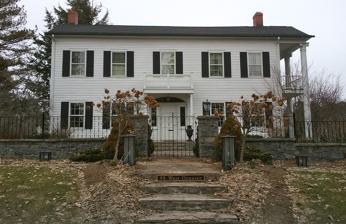
Building: James and Lydia Canning Fuller House
Country: United States of America
Year built: 1815
Historic house in New York, United States United States historic place James and Lydia Canning Fuller House U.S. National Register of Historic Places Show map of New York Show map of the United States Interactive map showing the location for James and Lydia Canning Fuller House Location W. Genesee St., Skaneateles, New York Coordinates 42°56′41″N 76°26′22″W / 42.94472°N 76.43944°W / 42.94472; -76.43944 Area less than one acre Built 1815 Architect Thompson, Peter; Billing, John Architectural style Federal MPS Freedom Trail, Abolitionism, and African American Life in Central New York MPS NRHP reference No. 03000595 Added to NRHP July 3, 2003 The James and Lydia Canning Fuller House in Skaneateles, New York is a historic house, which on three occasions was used as part of the Underground Railway . James Fuller married Lydia Charleton in 1815 in Bristol at the Friends Meeting House. This was the same year as the house was built. James Canning Fuller was the secretary of the Skaneateles Anti-Slavery Society in 1838. He was a delegate to the World's Anti-Slavery Convention in 1840 in London. The house was listed on the National Register of Historic Places in 2003. References